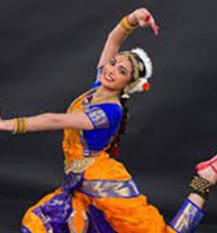
Dance form: bharatanatyam